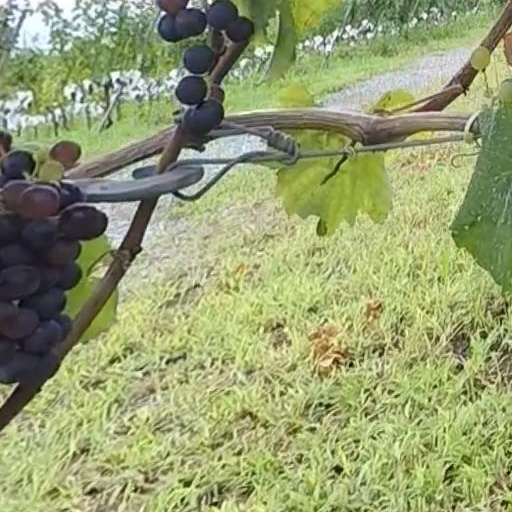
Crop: grape